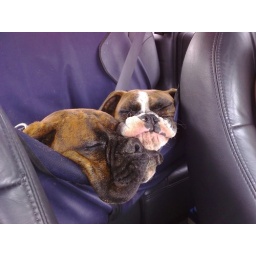
dogs in car